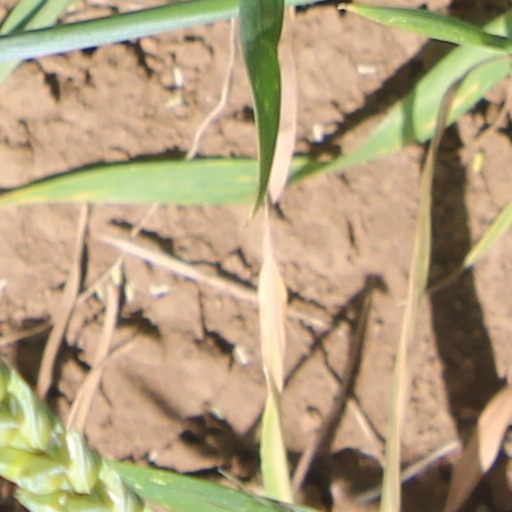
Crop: wheat